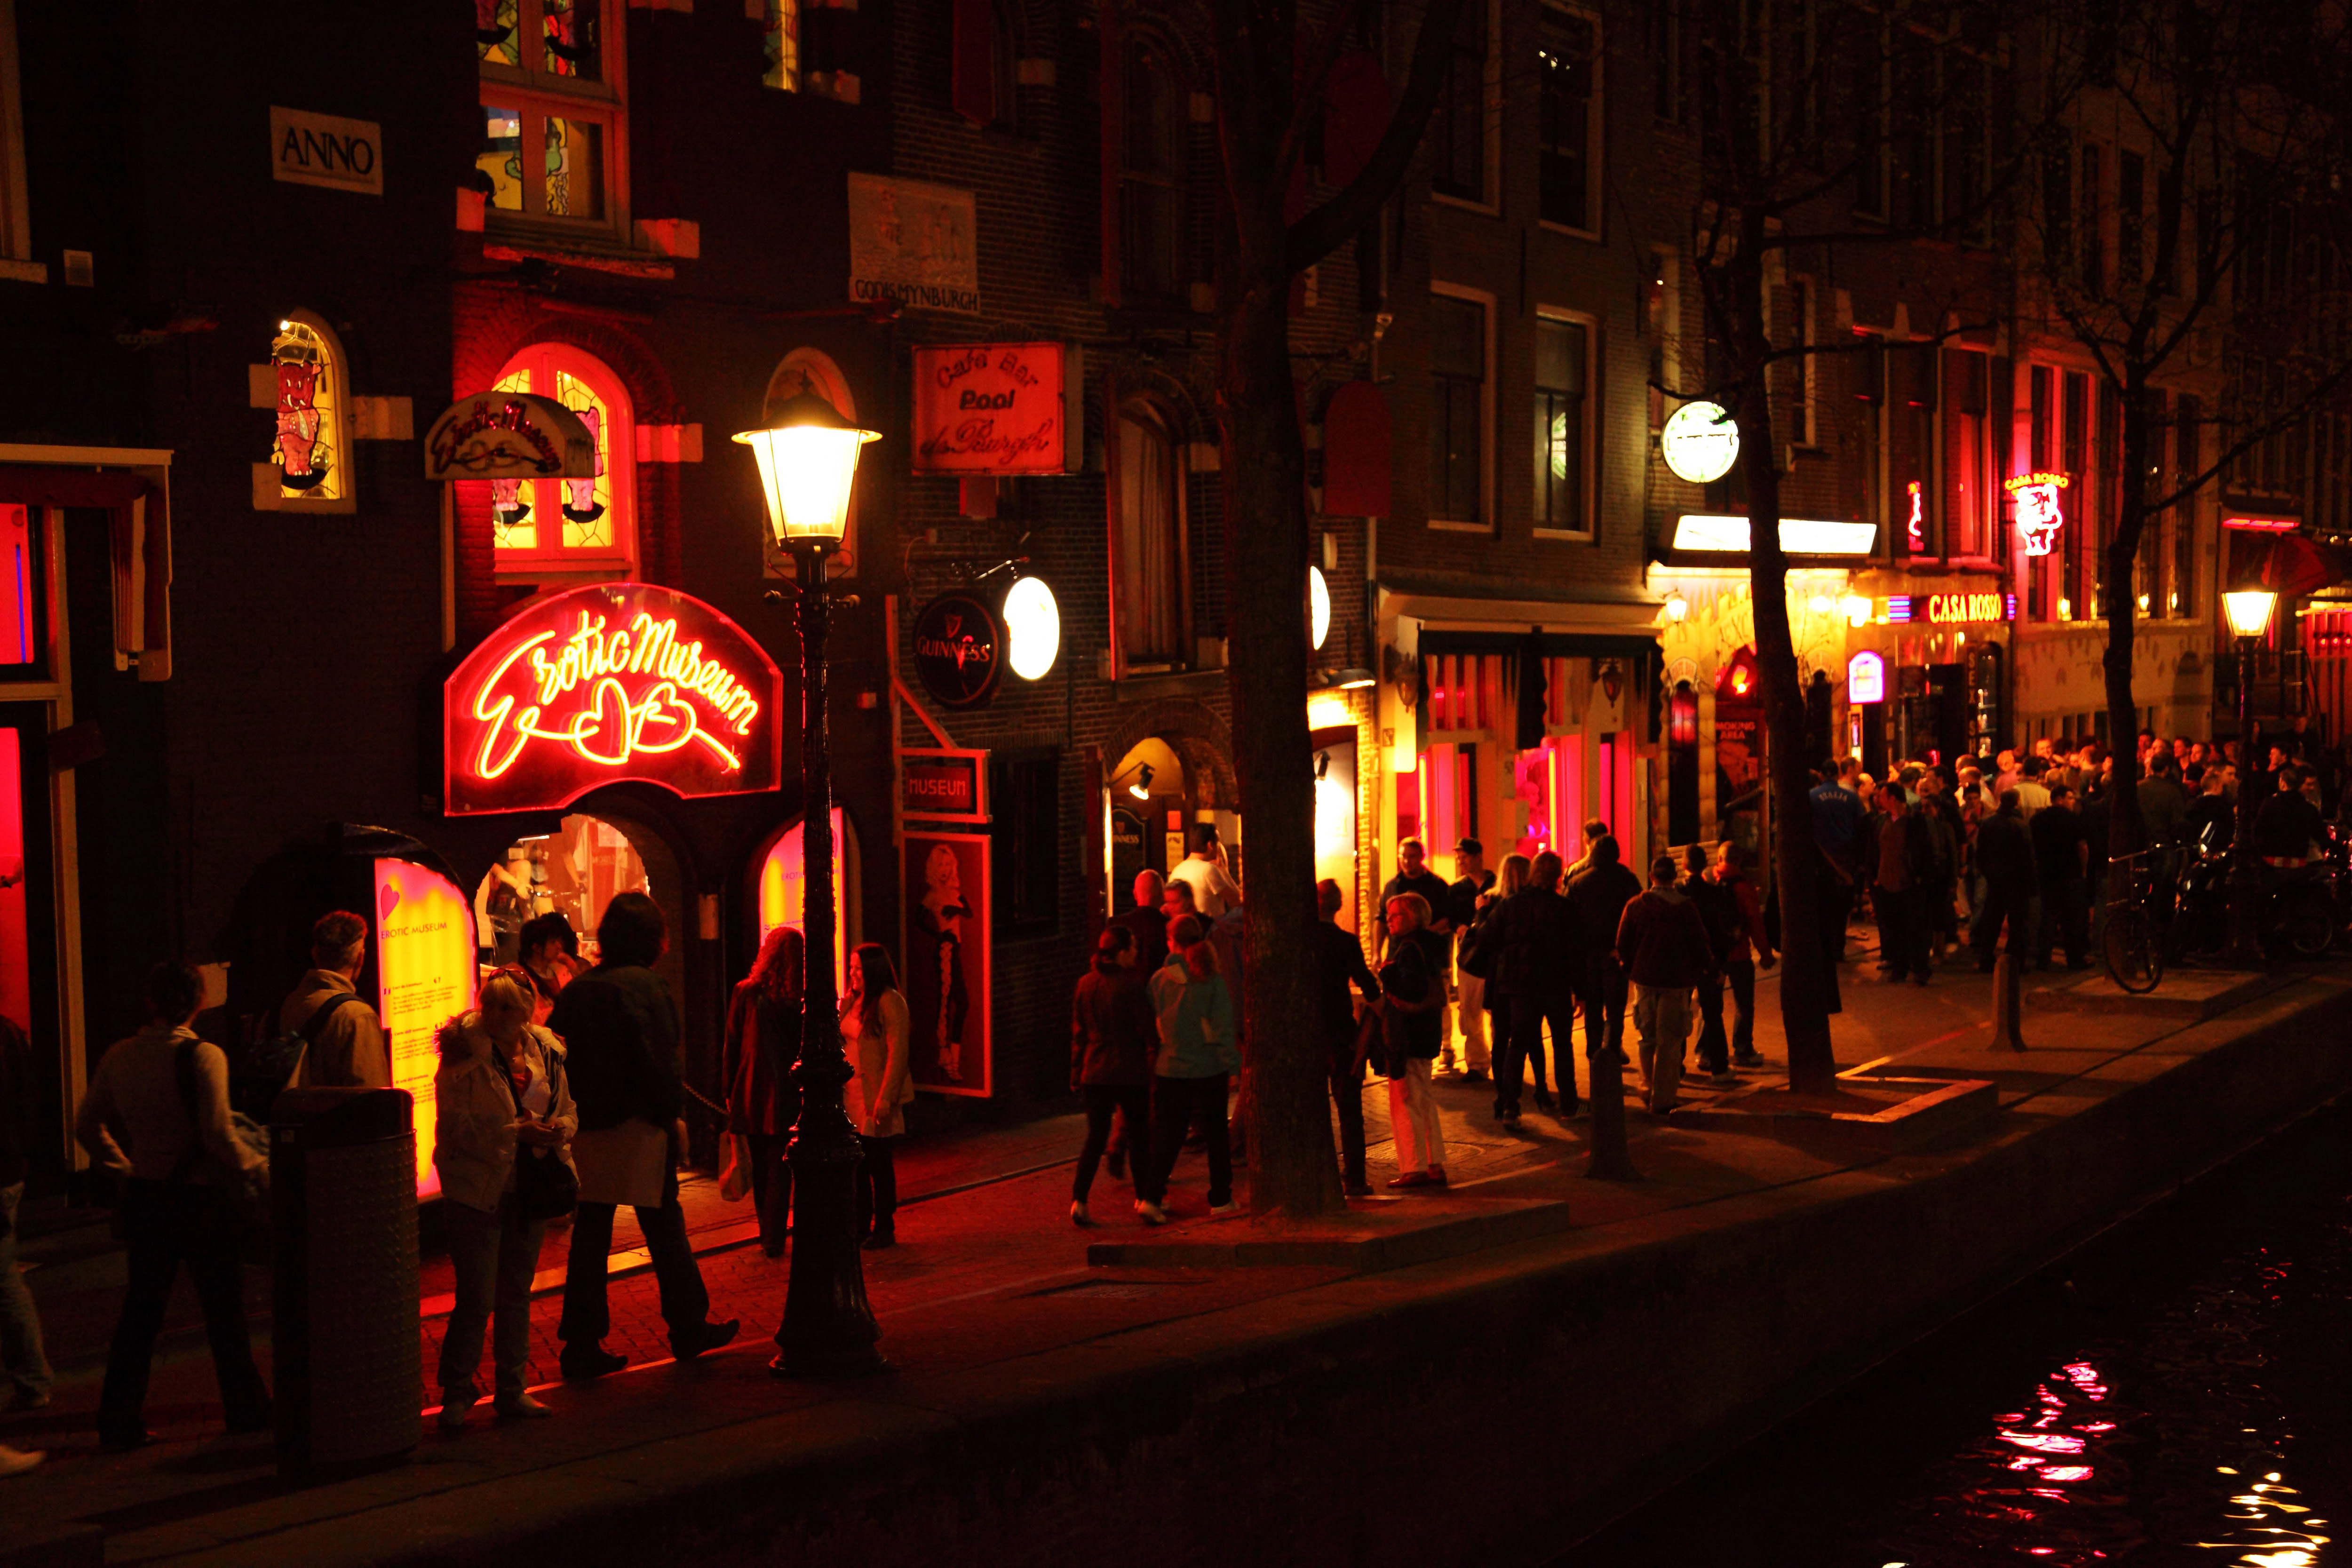
lighting, night, electronic signage, neon sign, event, neon, lantern, darkness, pedestrian, signage